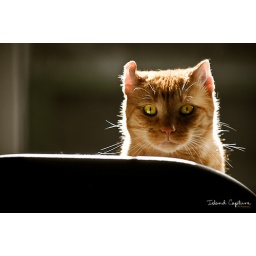
Ollie usually spends his mornings on a chair by the front door where he gets his dose of sunshine.